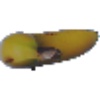
Label: Banana 1